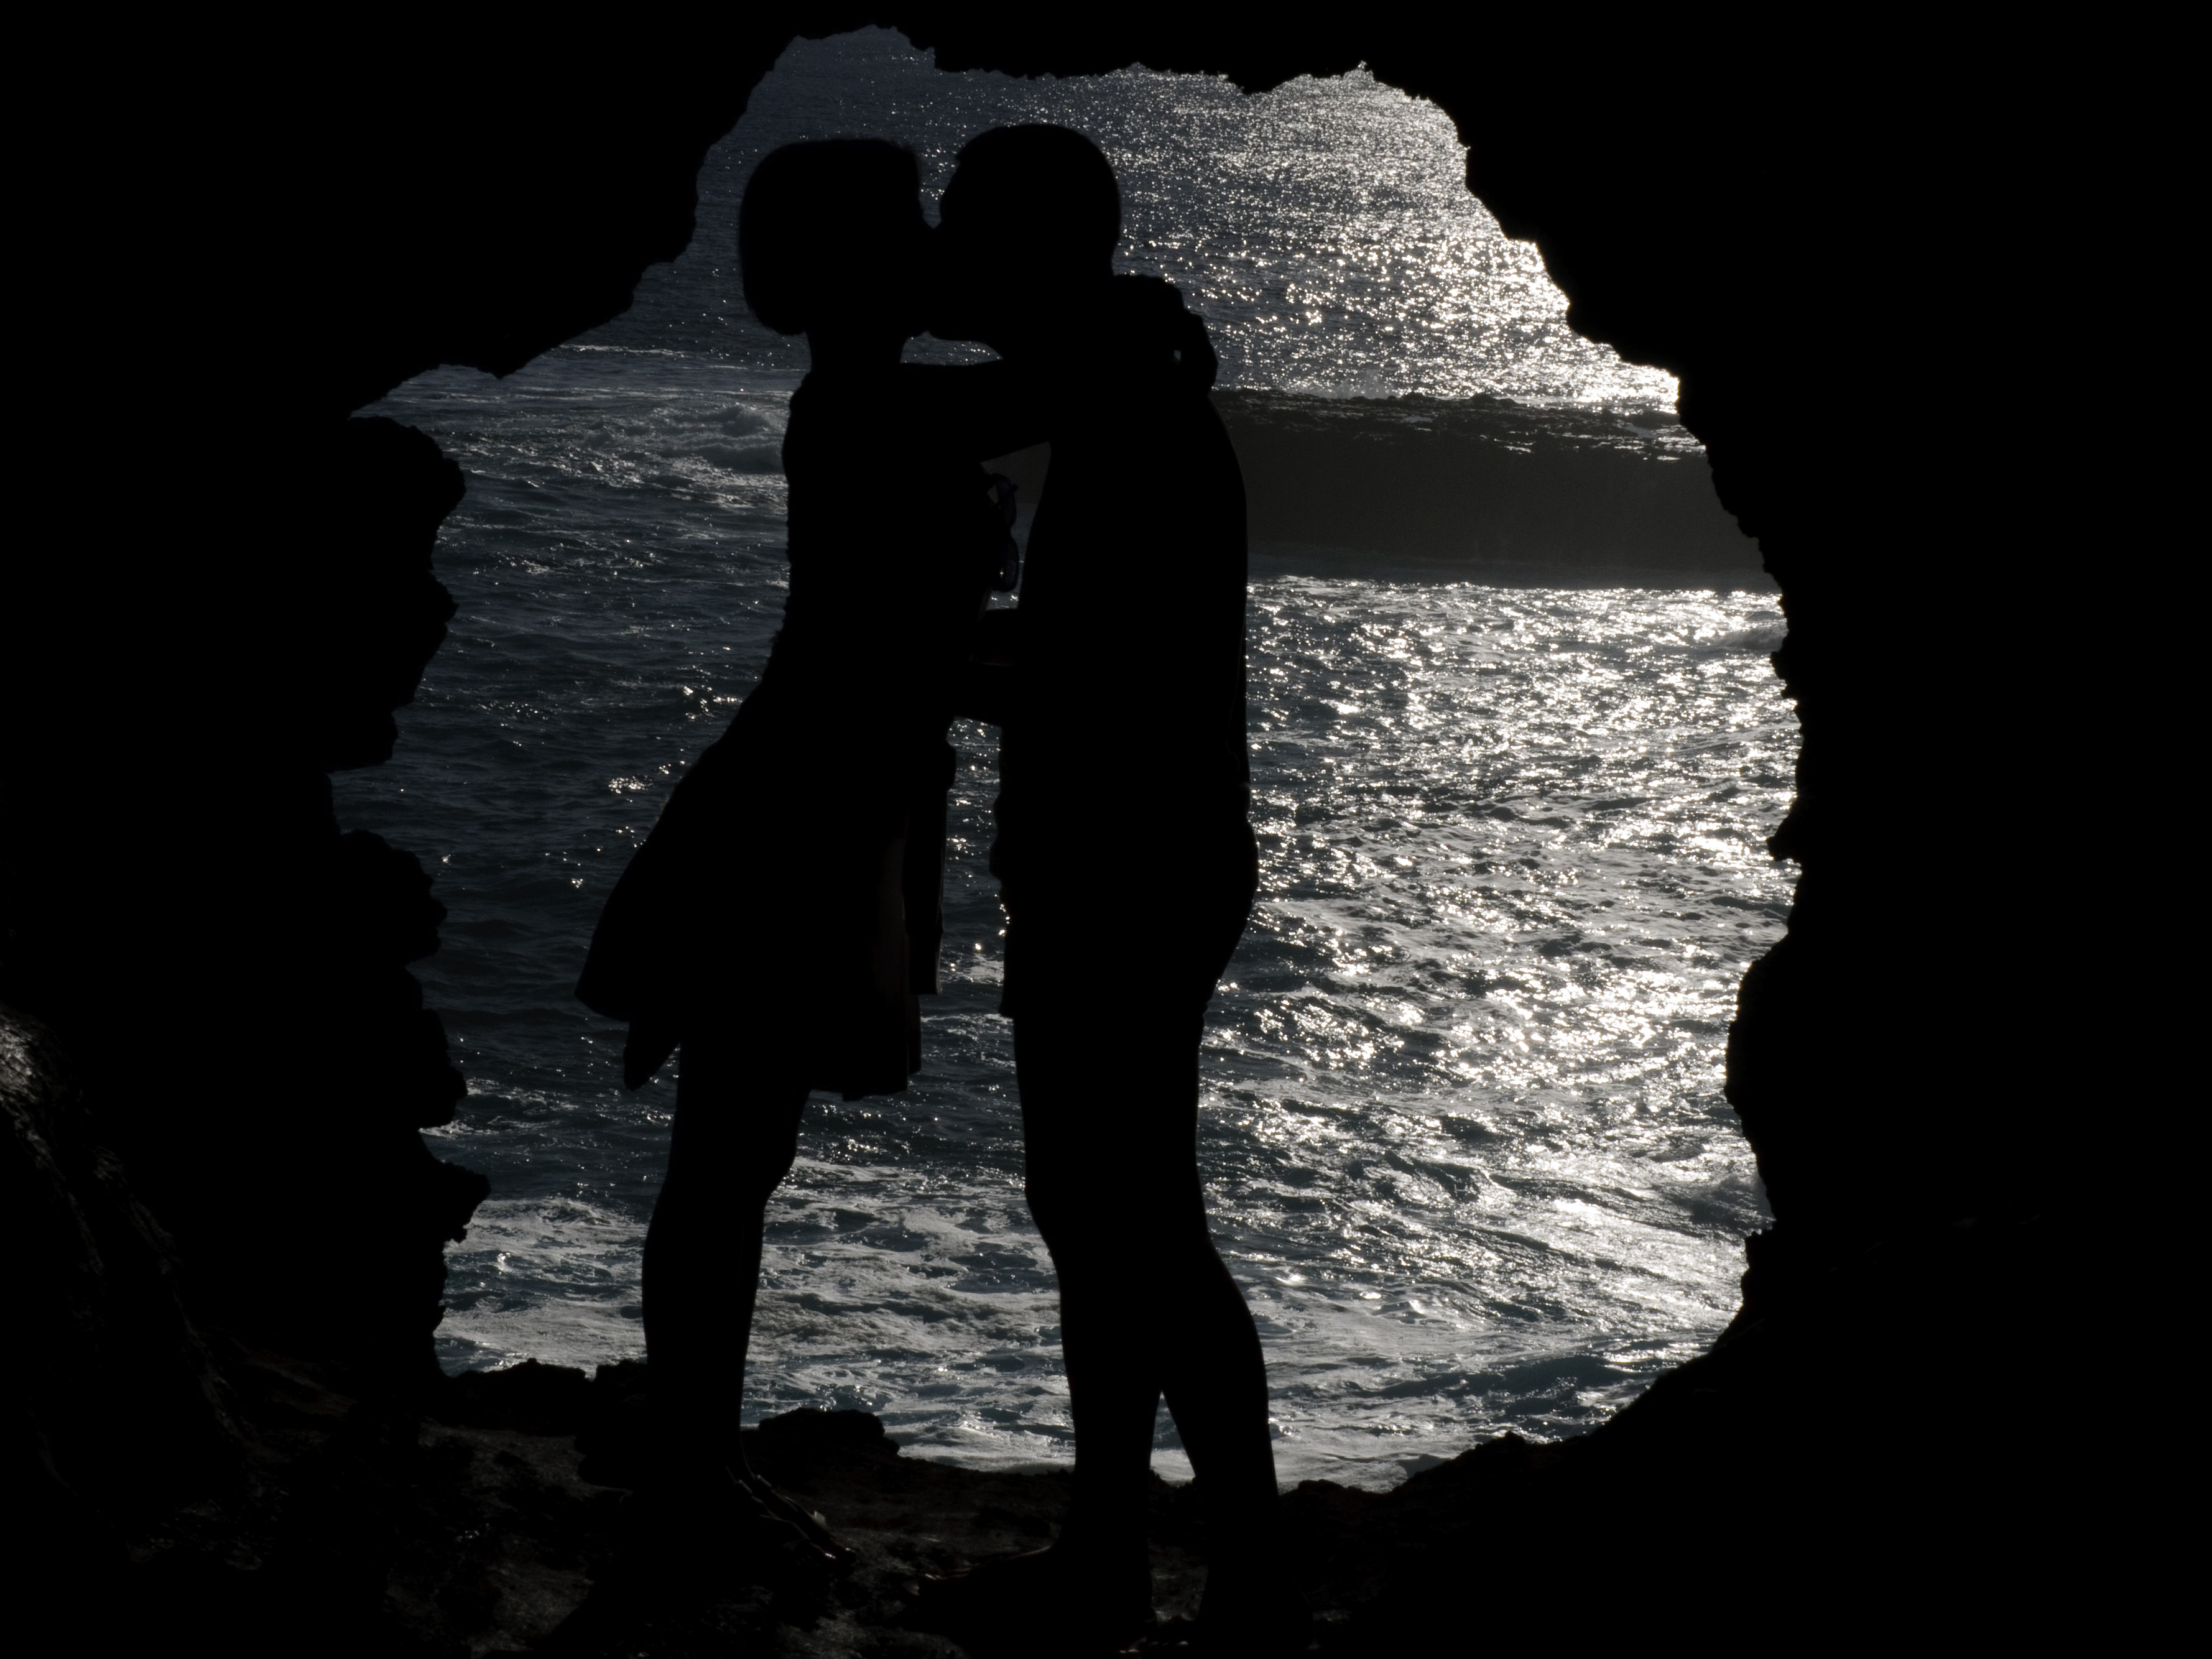
silhouette, black and white, shadow, darkness, nikon, black, monochrome, chile, d300, easterisland, rapanui, isoladipasqua, monochrome photography